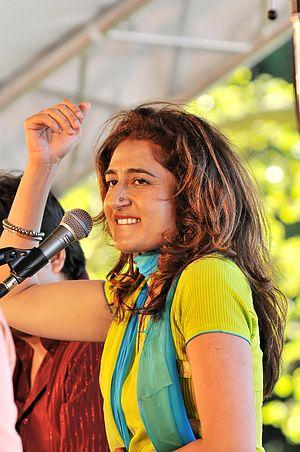
Kiran Ahluwalia, née à Patna, est une chanteuse et auteur-compositeur canadienne qui mélange blues du désert africain et styles musicaux occidentaux.